Eddie (film)

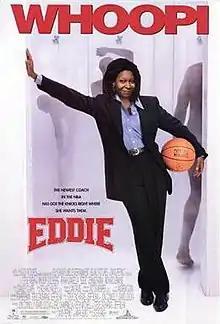
Theatrical release poster

Eddie is a 1996 American sports comedy film starring Whoopi Goldberg and Frank Langella. The film was directed by Steve Rash.